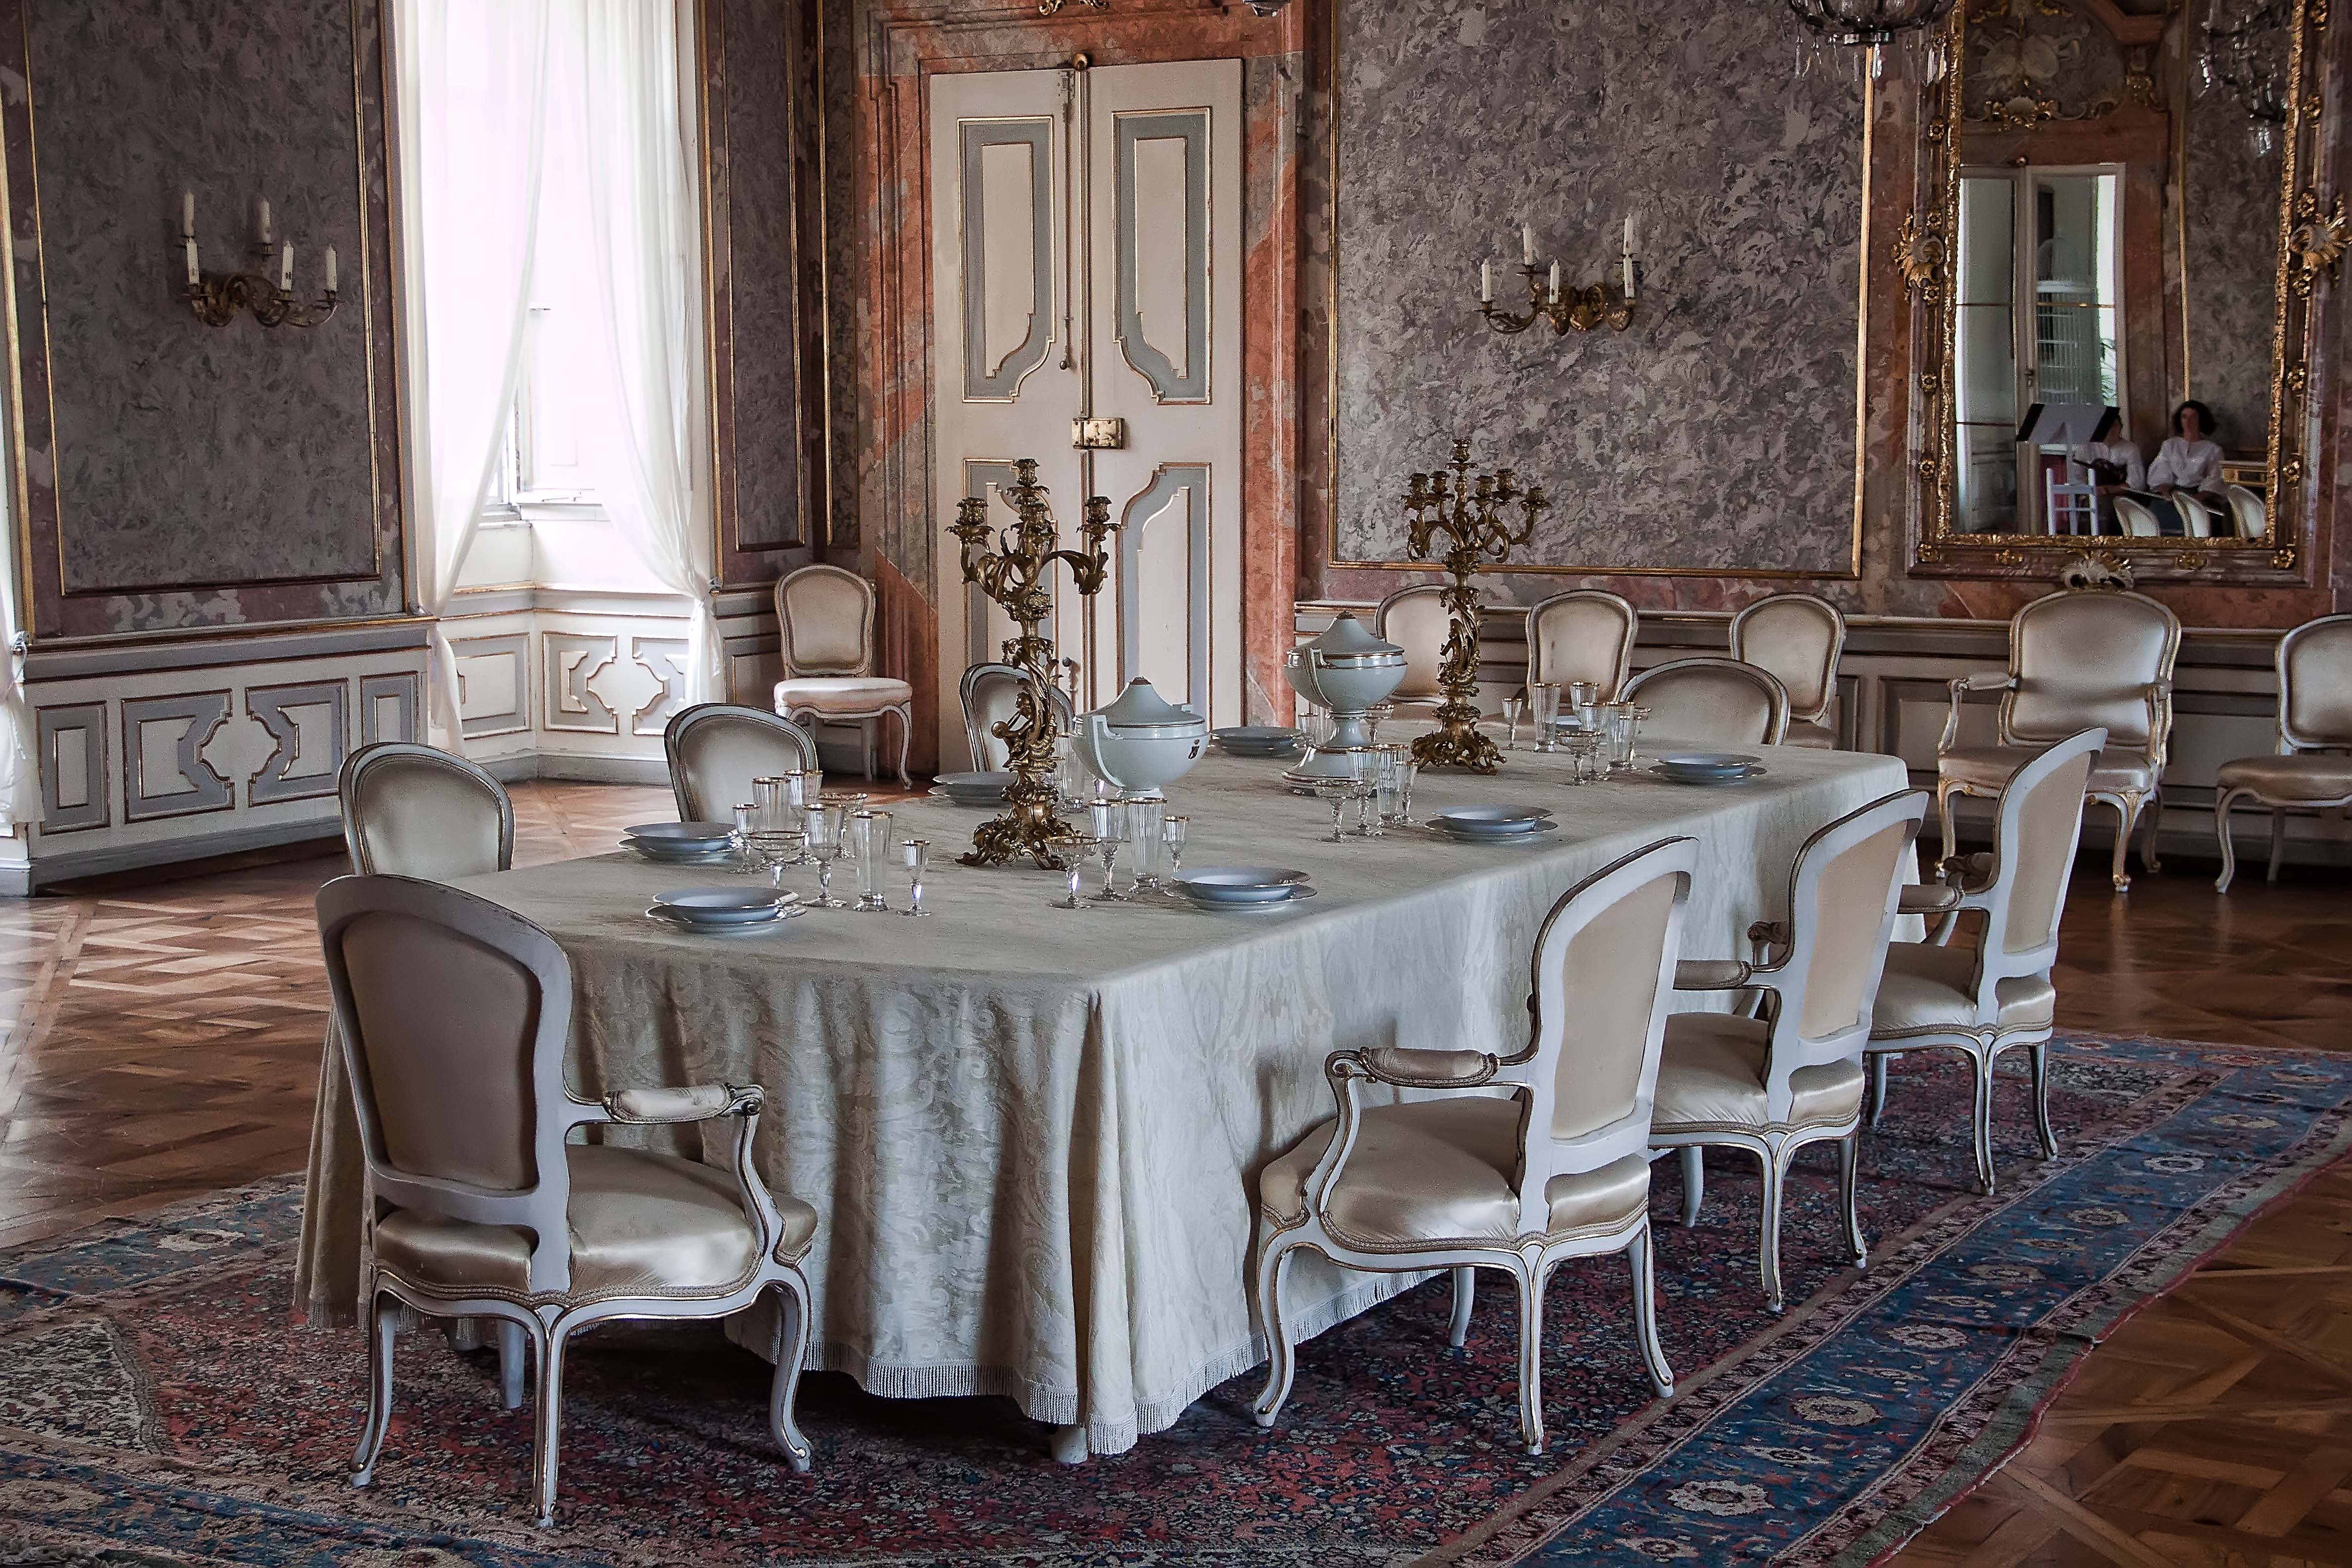
table, mansion, interior, restaurant, palace, home, meal, castle, furniture, room, interior design, ballroom, estate, czech republic, dining room, valtice